Shakey Graves

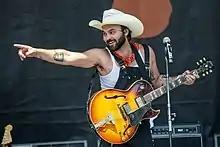
Shakey Graves performs at the Longhorn City Limits stage in 2021

Shakey Graves (born Alejandro Rose-Garcia; June 4, 1987) is an American musician and actor from Austin, Texas.